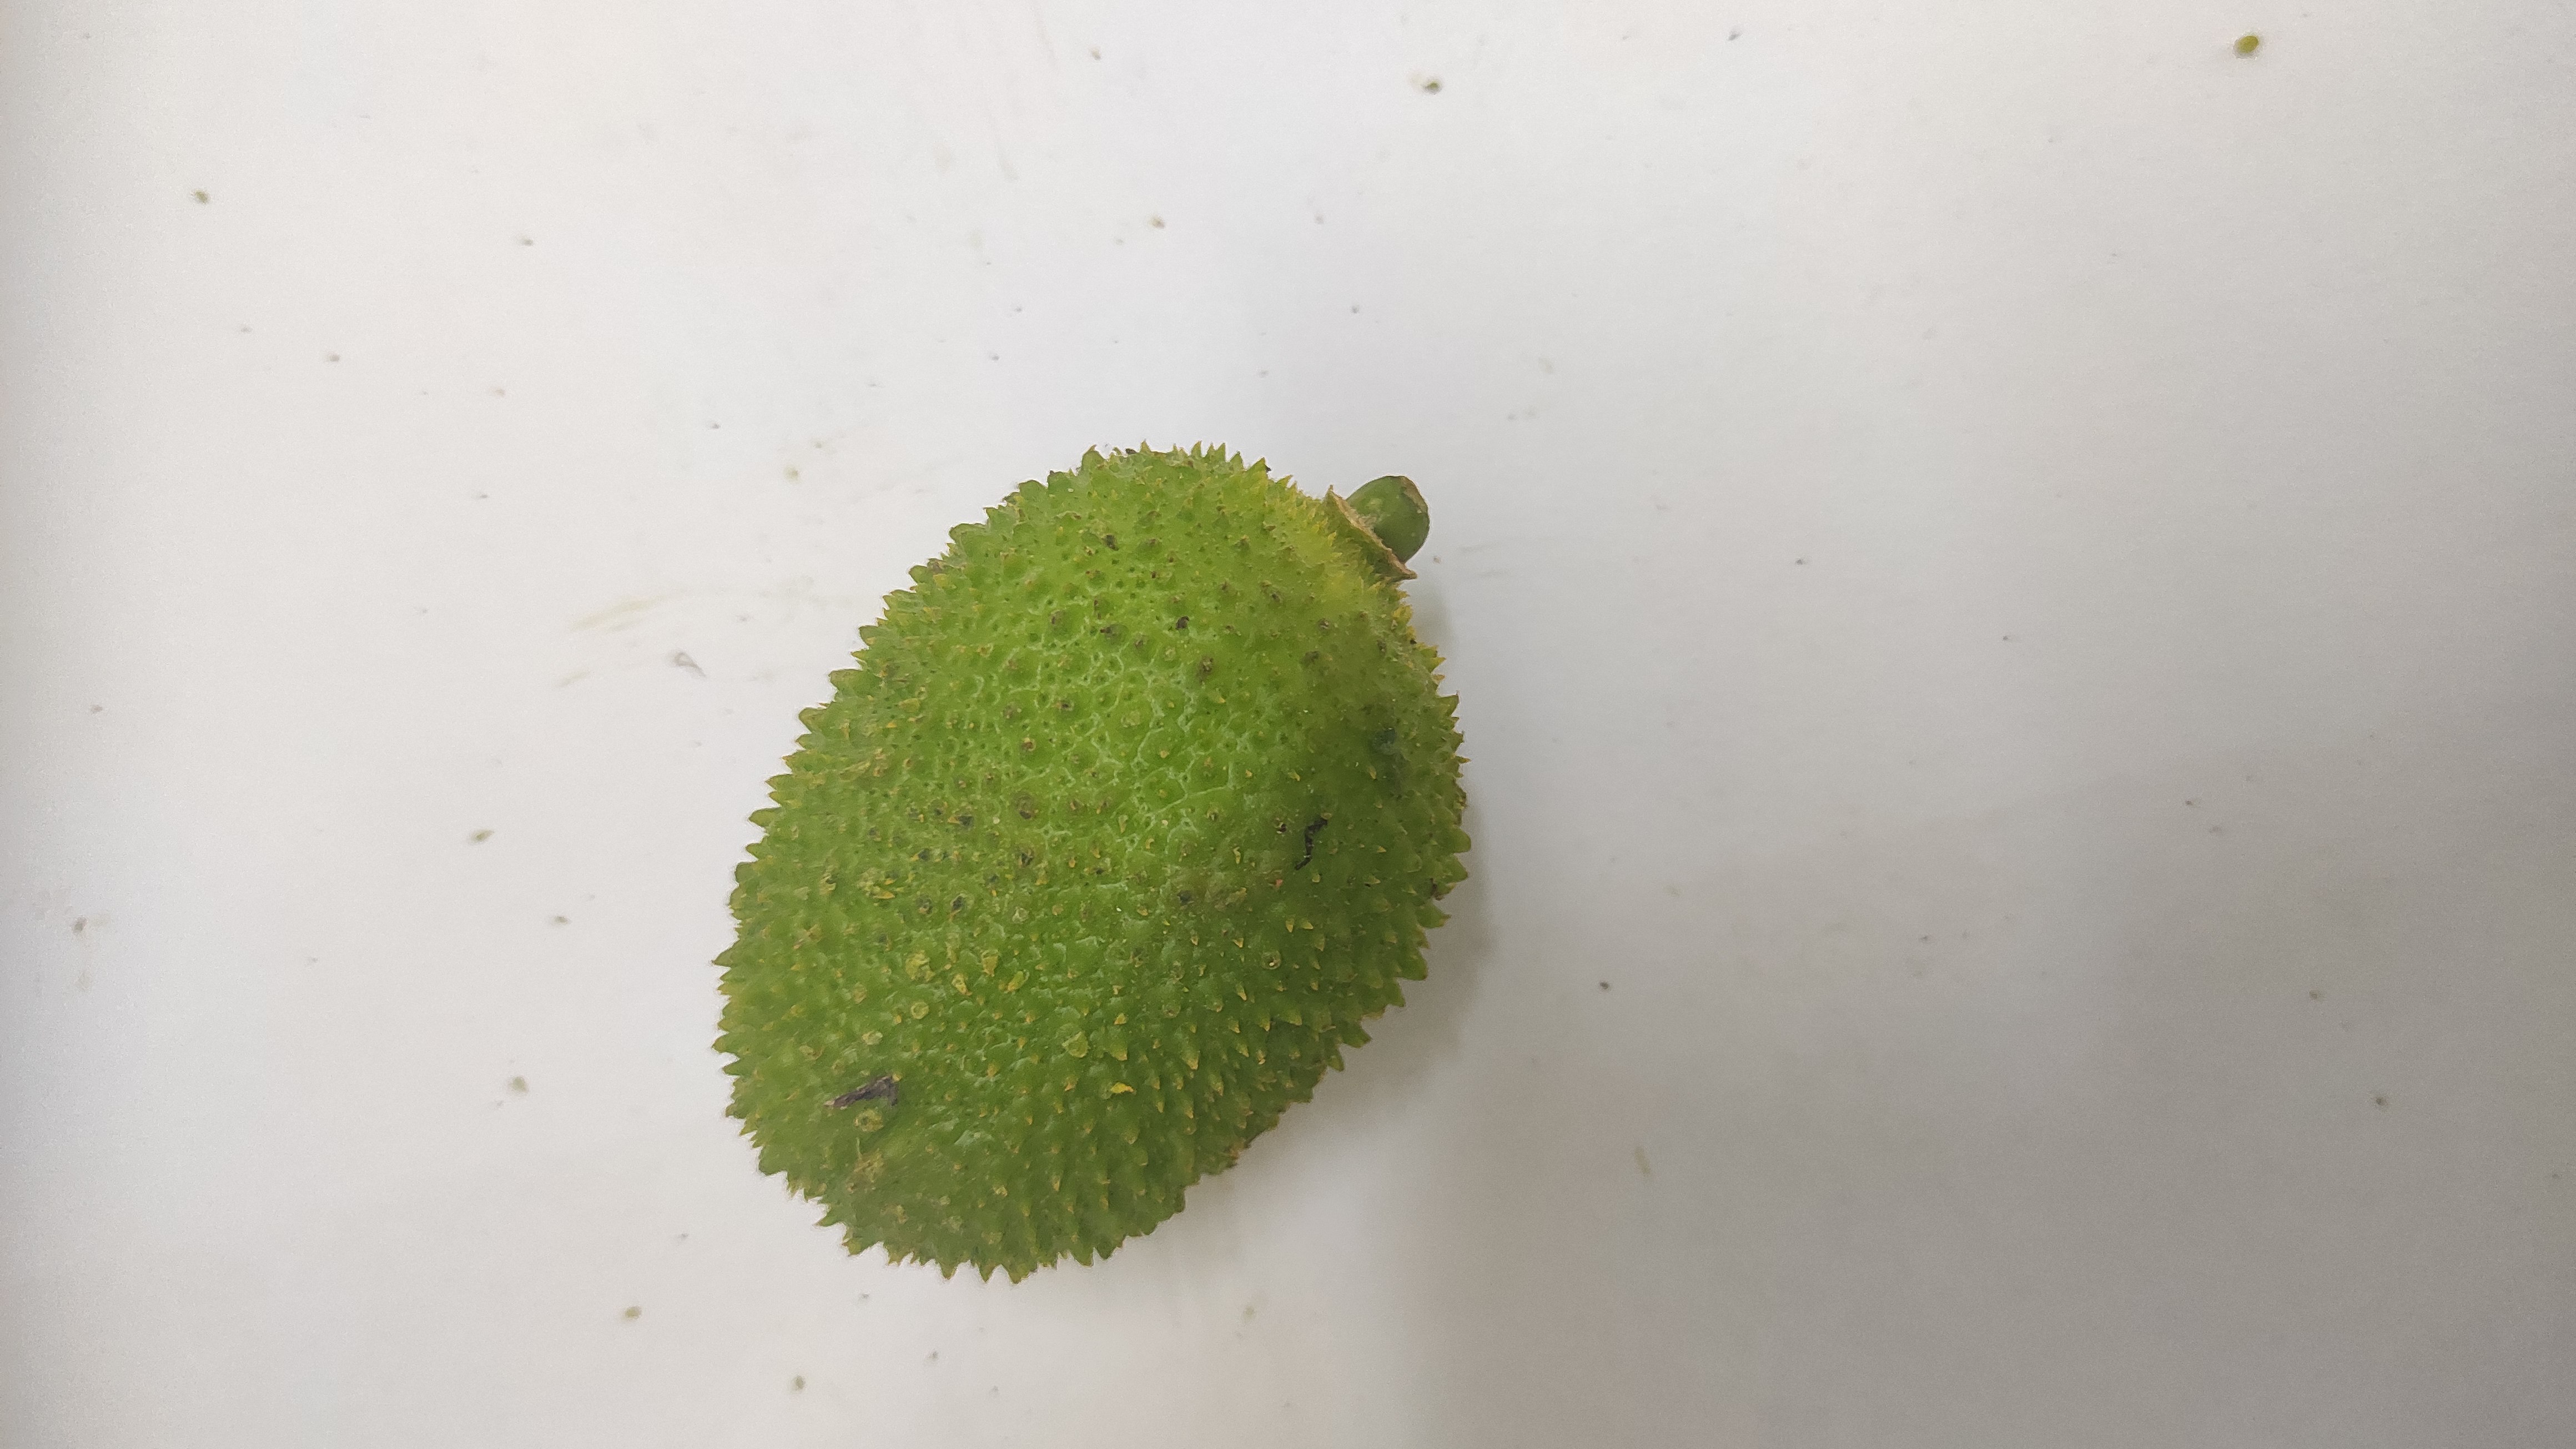
Crop: Spiny Gourd
Condition: Fresh